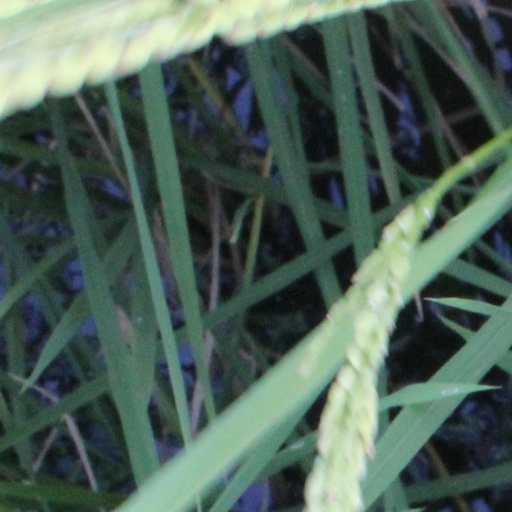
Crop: rice